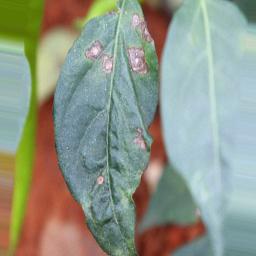
Label: cercospora